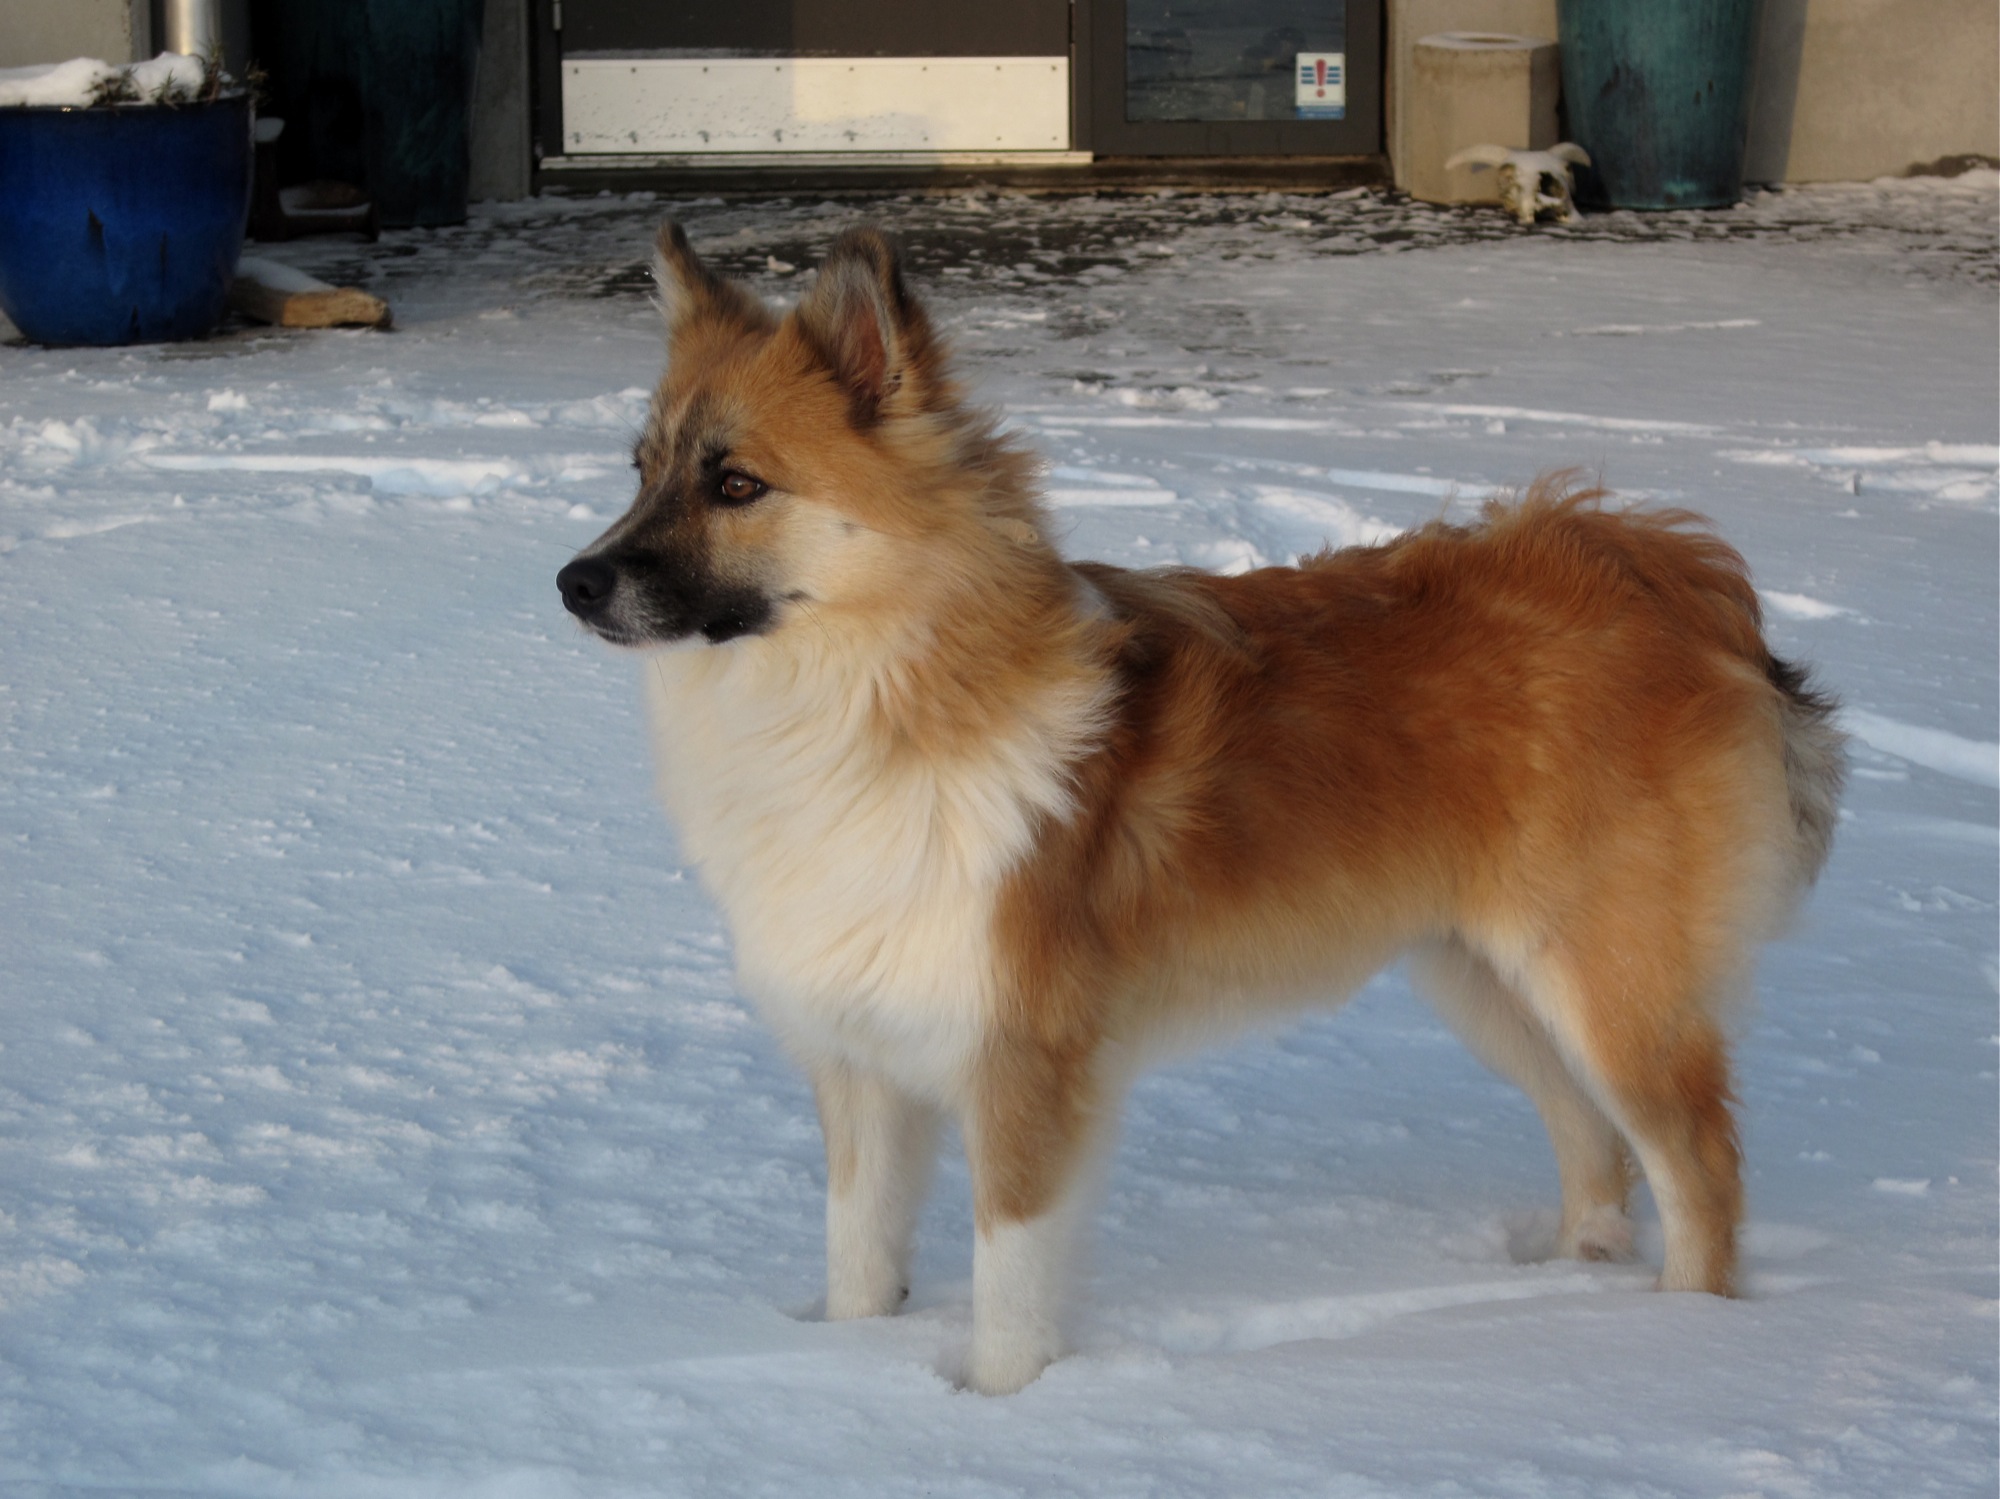
dog, mammal, iceland, vertebrate, dog breed, skinnhufa, skinna, dog like mammal, carnivoran, dog breed group, greenland dog, east siberian laika, eurasier, icelandic sheepdog, finnish spitz, norwegian lundehund, german spitz mittel, german spitz, german spitz klein, volpino italiano, tibetan spaniel, tervuren, scotch collie, norwegian buhund